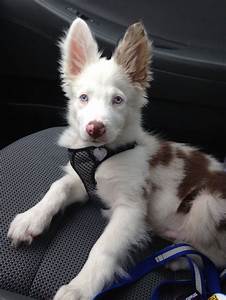
Label: dog